7th Royal Tank Regiment

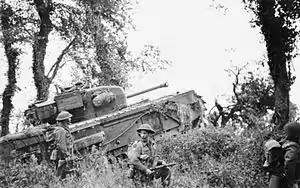
A Churchill tank of the 7th Royal Tank Regiment supporting infantry of the 8th Battalion, Royal Scots, part of 44th Brigade of 15th (Scottish) Division, during Operation Epsom, 28 June 1944.

In December 1940, as part of the British Western Desert Force in Egypt, the 7th RTR contained Matilda infantry tanks and supported the 11th Indian Infantry Brigade of the 4th Indian Infantry Division. The regiment attacked and destroyed the Italian "Maletti Group" at the Nibeiwa Camp. The 7th RTR also supported the attack of the 11th Brigade on Italian positions at the Tummar camps. These attacks were accomplished during the opening stages of Operation Compass. The regiment also participated in the successful attacks on Italian-held Bardia during the same campaign.